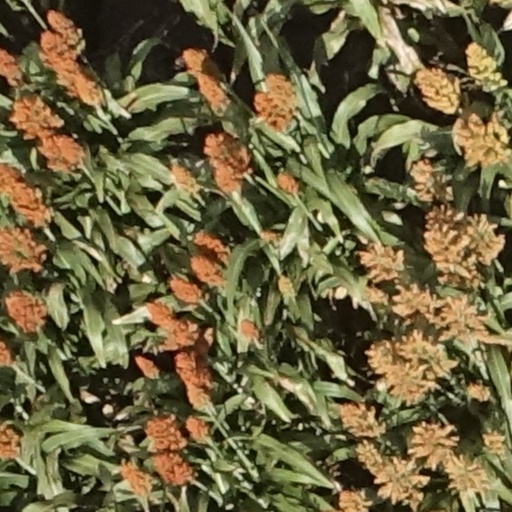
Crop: sorghum